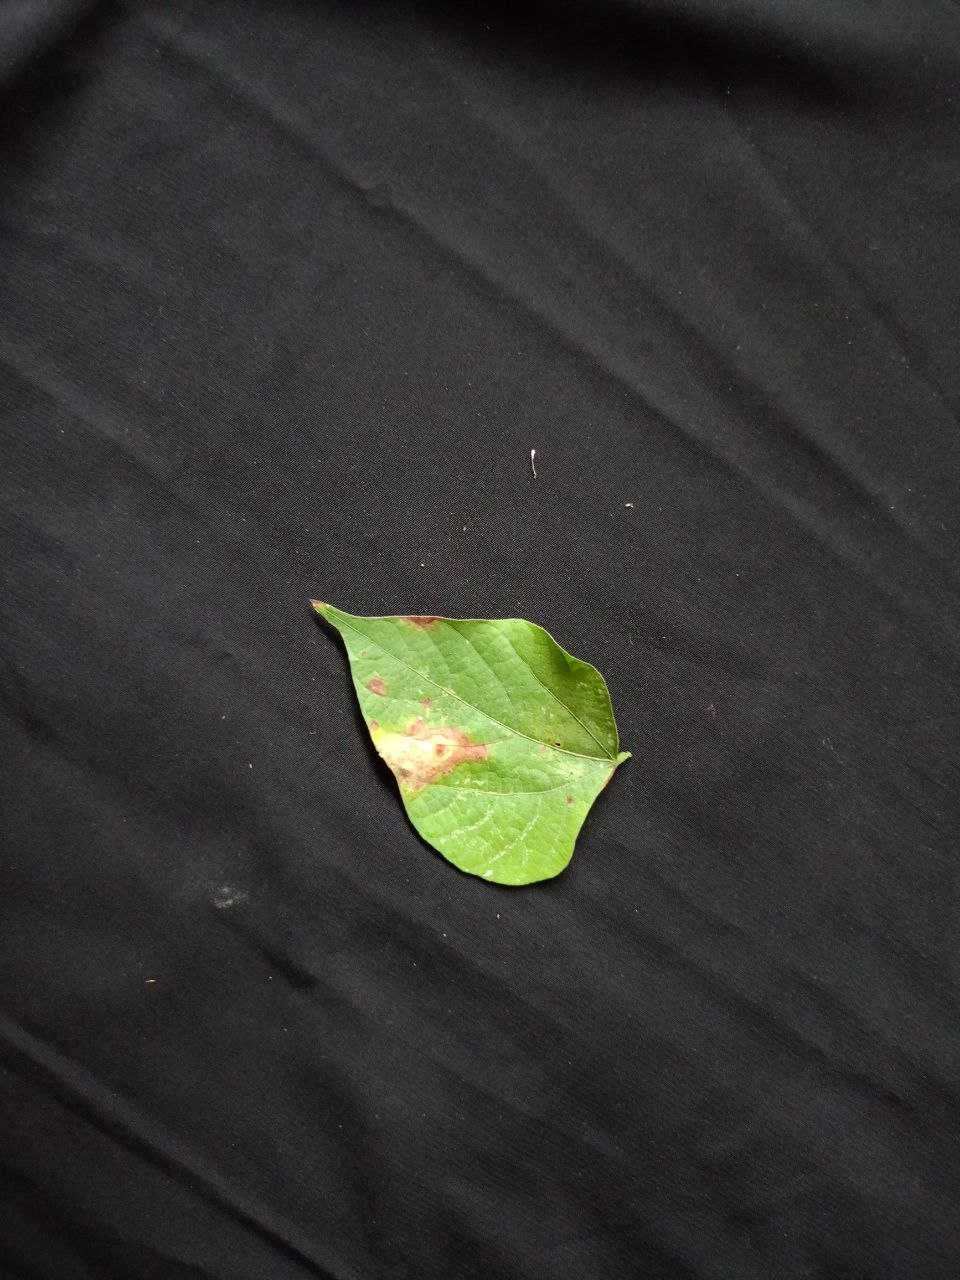
Crop: bean
Leaf condition: Blight